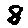
Label: 8